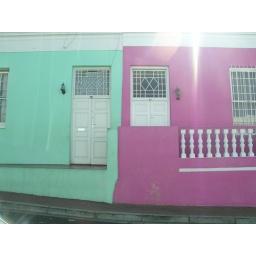
The houses were painted these colours as the residence were uneducated and the houses had no numbers. &amp;quot;I live in the pink one...&amp;quot;